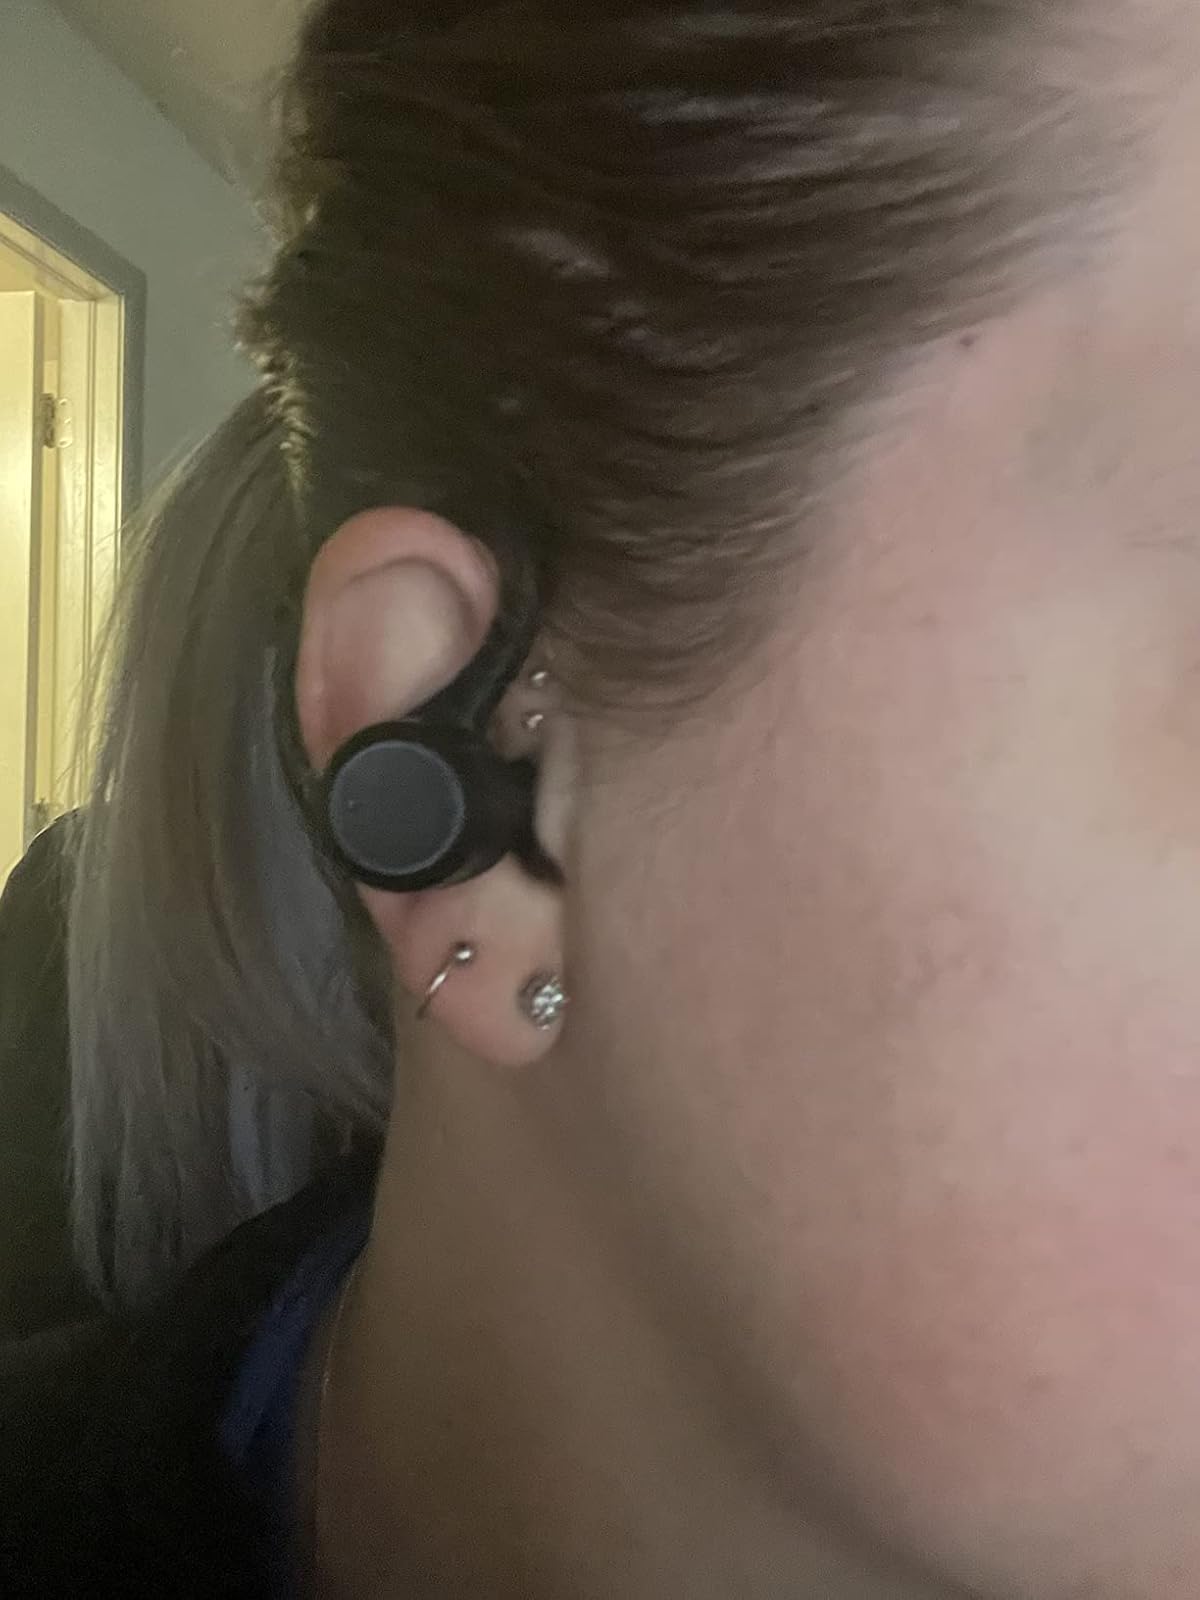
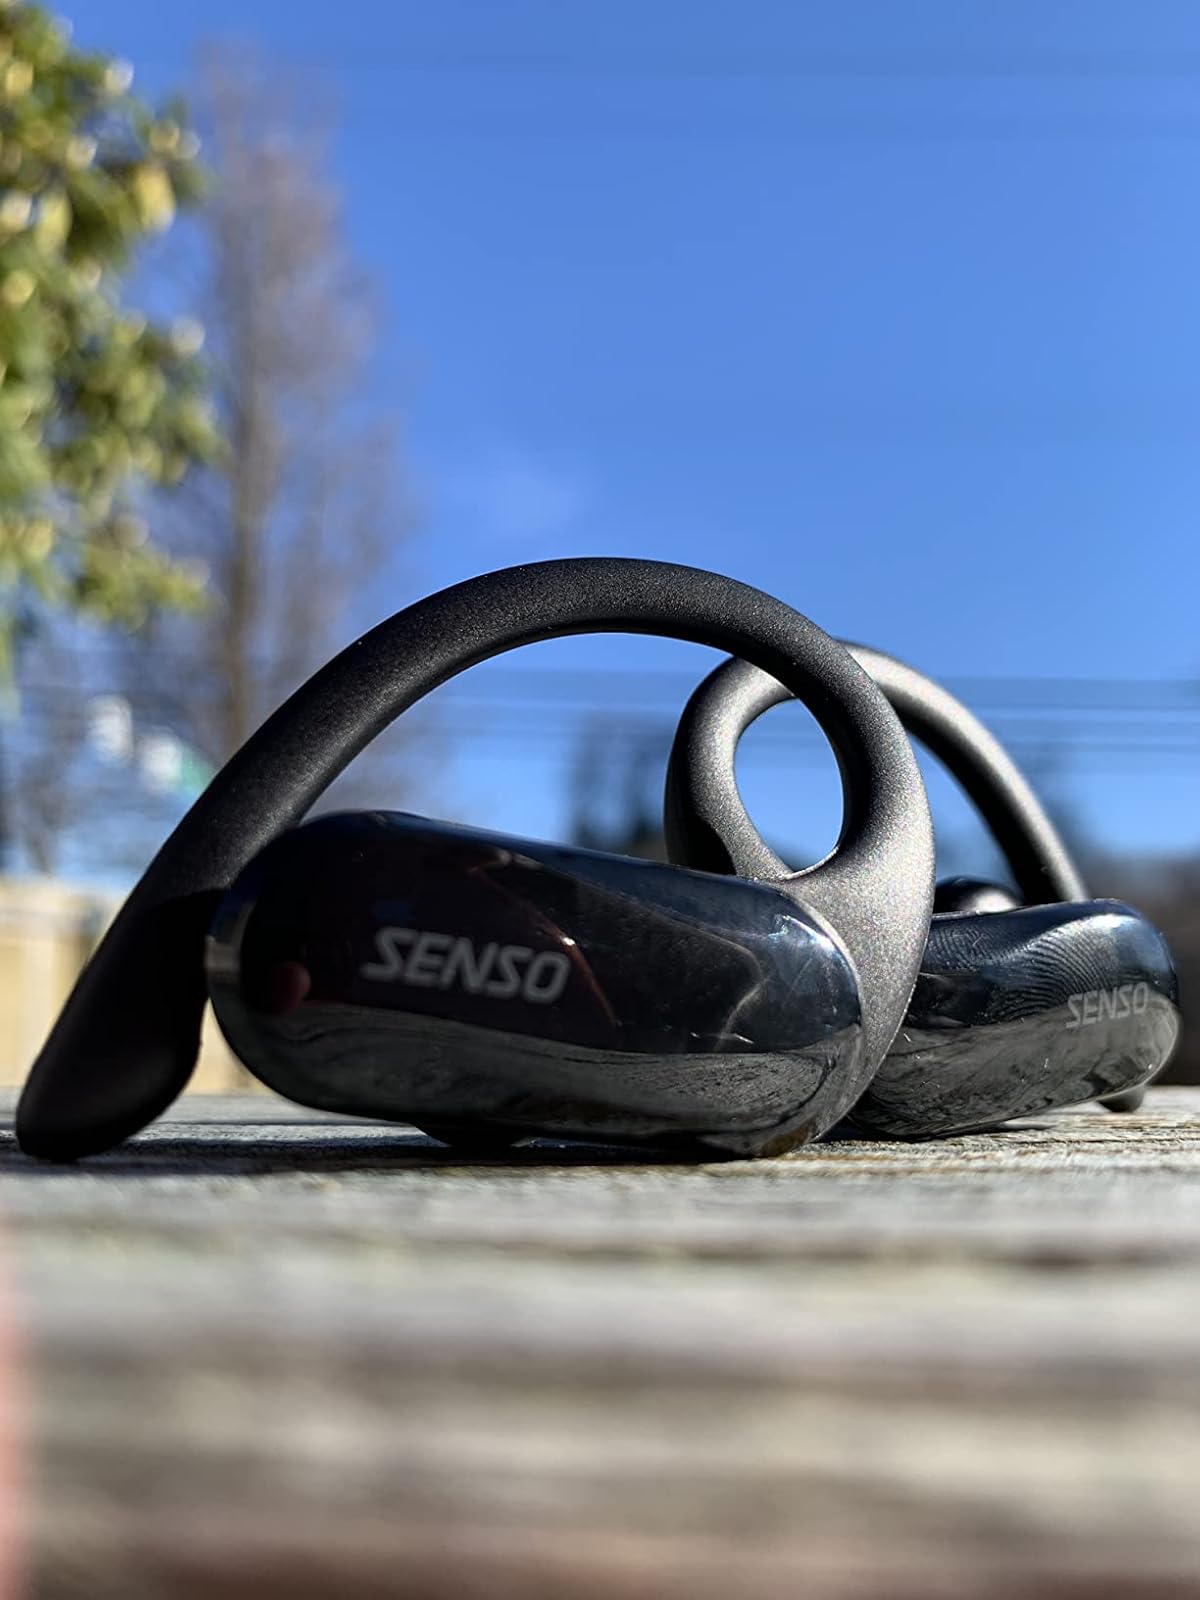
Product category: earbuds
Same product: no